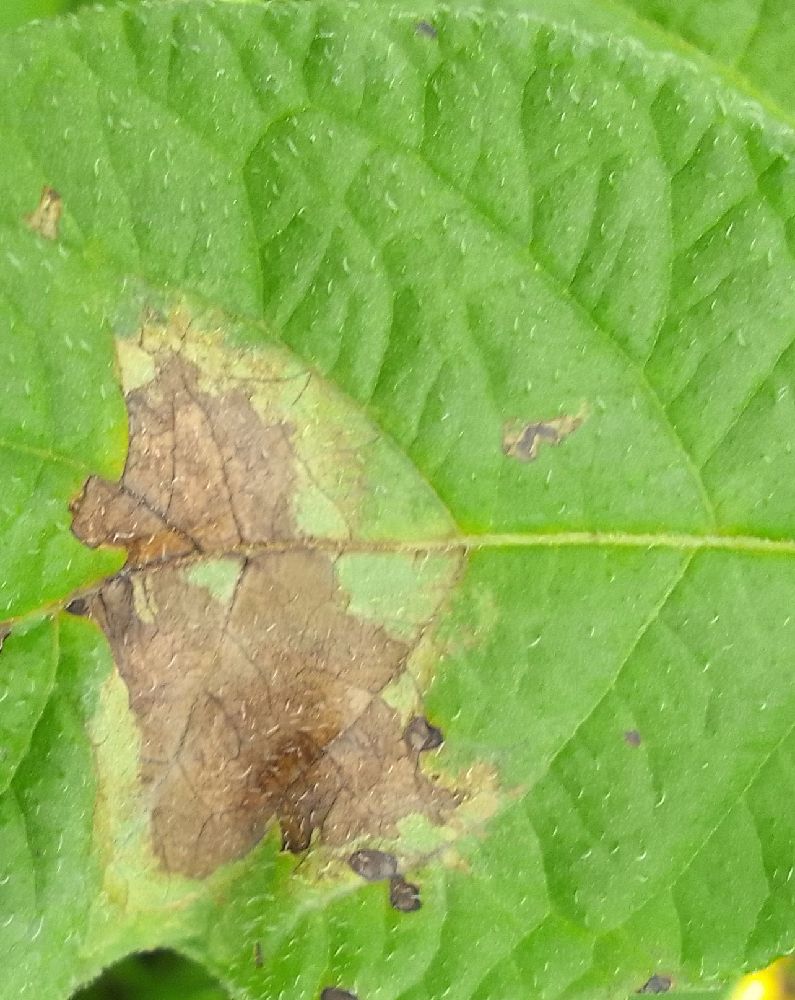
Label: Late blight